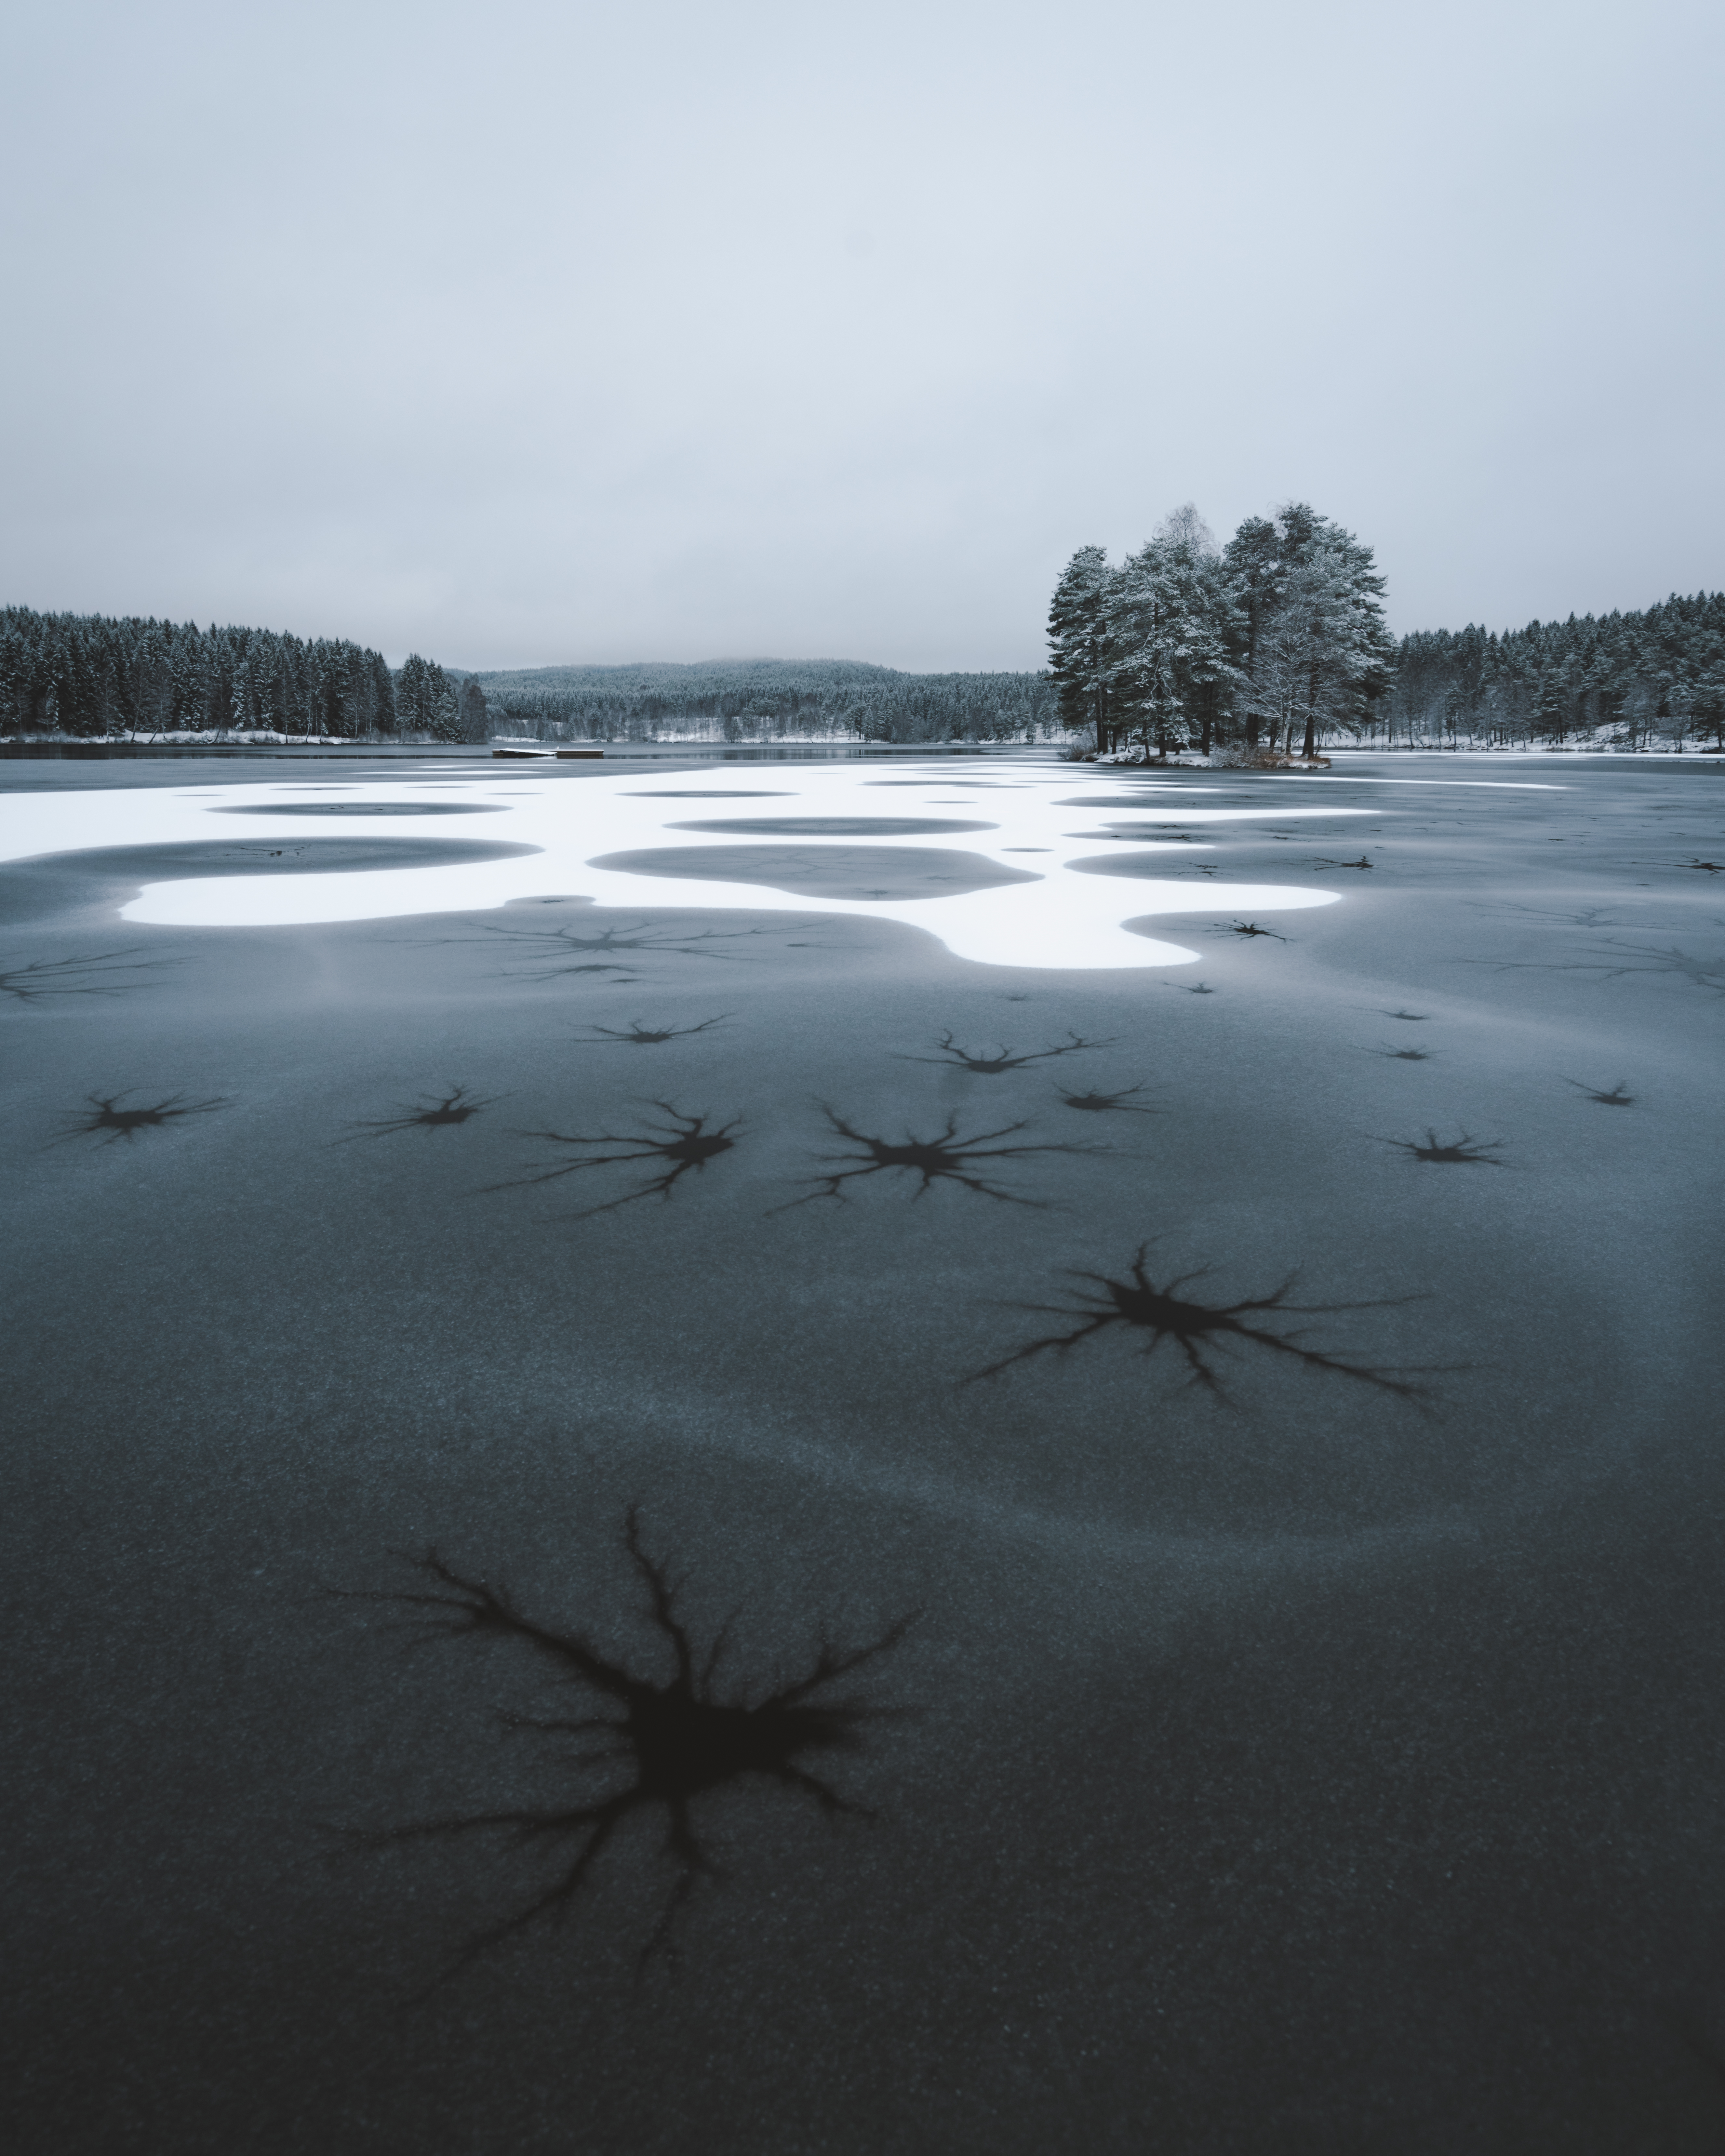
water, sky, natural landscape, ocean, sea, atmospheric phenomenon, tree, winter, beach, shore, wave, coast, sand, ice, calm, freezing, river, mudflat, reflection, landscape, snow, plant, photography, branch, horizon, lake, vacation, cloud, coastal and oceanic landforms, wind wave, tide, bay